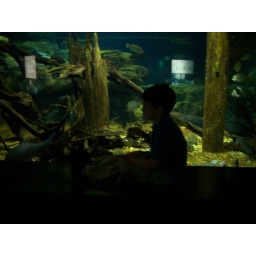
Little boy in the water